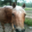
Label: horse